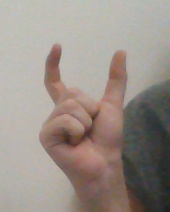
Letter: nun